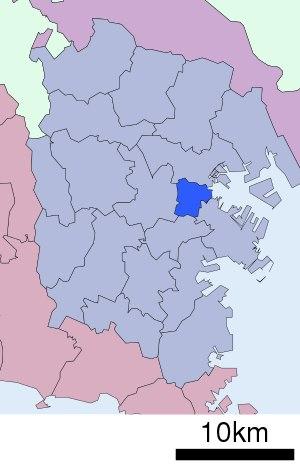
Nishi est l'un des 18 arrondissements de la ville de Yokohama au Japon. Il est situé à l'est de la ville, au bord de la baie de Tokyo.